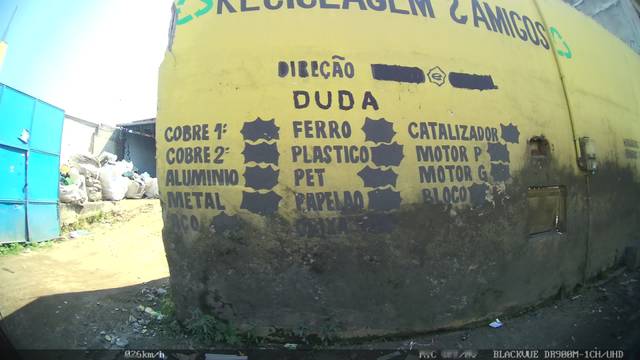
Region: Brazil
Coordinates: -22.762, -43.347